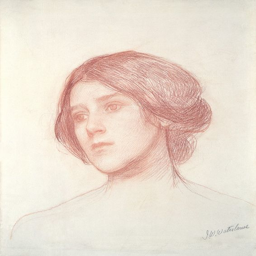
visual artist of a girl , version